Benicia, California

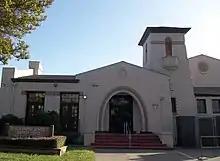
Benicia Unified School District

In 2023, the US Census Bureau estimated that 13.8% of the population were foreign-born. Of all people aged 5 or older, 81.6% spoke only English at home, 7.6% spoke Spanish, 3.5% spoke other Indo-European languages, 6.7% spoke Asian or Pacific Islander languages, and 0.7% spoke other languages. Of those aged 25 or older, 95.5% were high school graduates and 45.5% had a bachelor's degree.